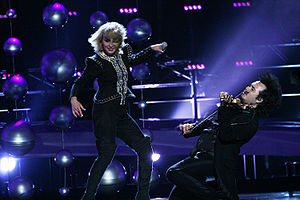
Juliana Pasha
Juliana Pasha ved Eurovision Song Contest 2010
"Juliana Pasha er en albansk sanger, der repræsenterede Albanien ved Eurovision Song Contest 2010 i Oslo, hvor hun opnåede en 16. plads med sangen ""It's All About You"".